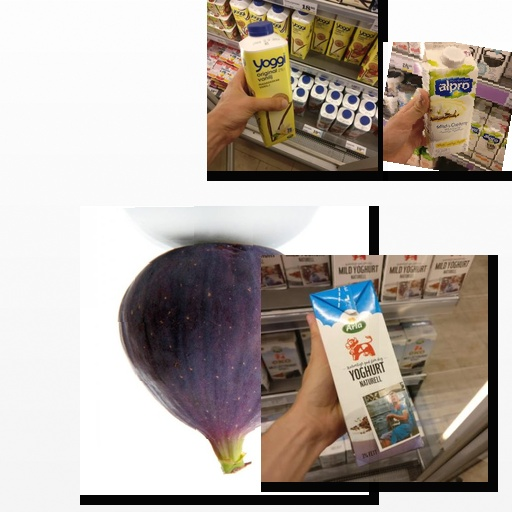
Food items: vanilla_soyghurt, fig, vanilla_yoghurt, natural_yogurt